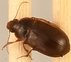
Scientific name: Amara quenseli
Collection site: Onaqui NEON (ONAQ), plot ONAQ_018